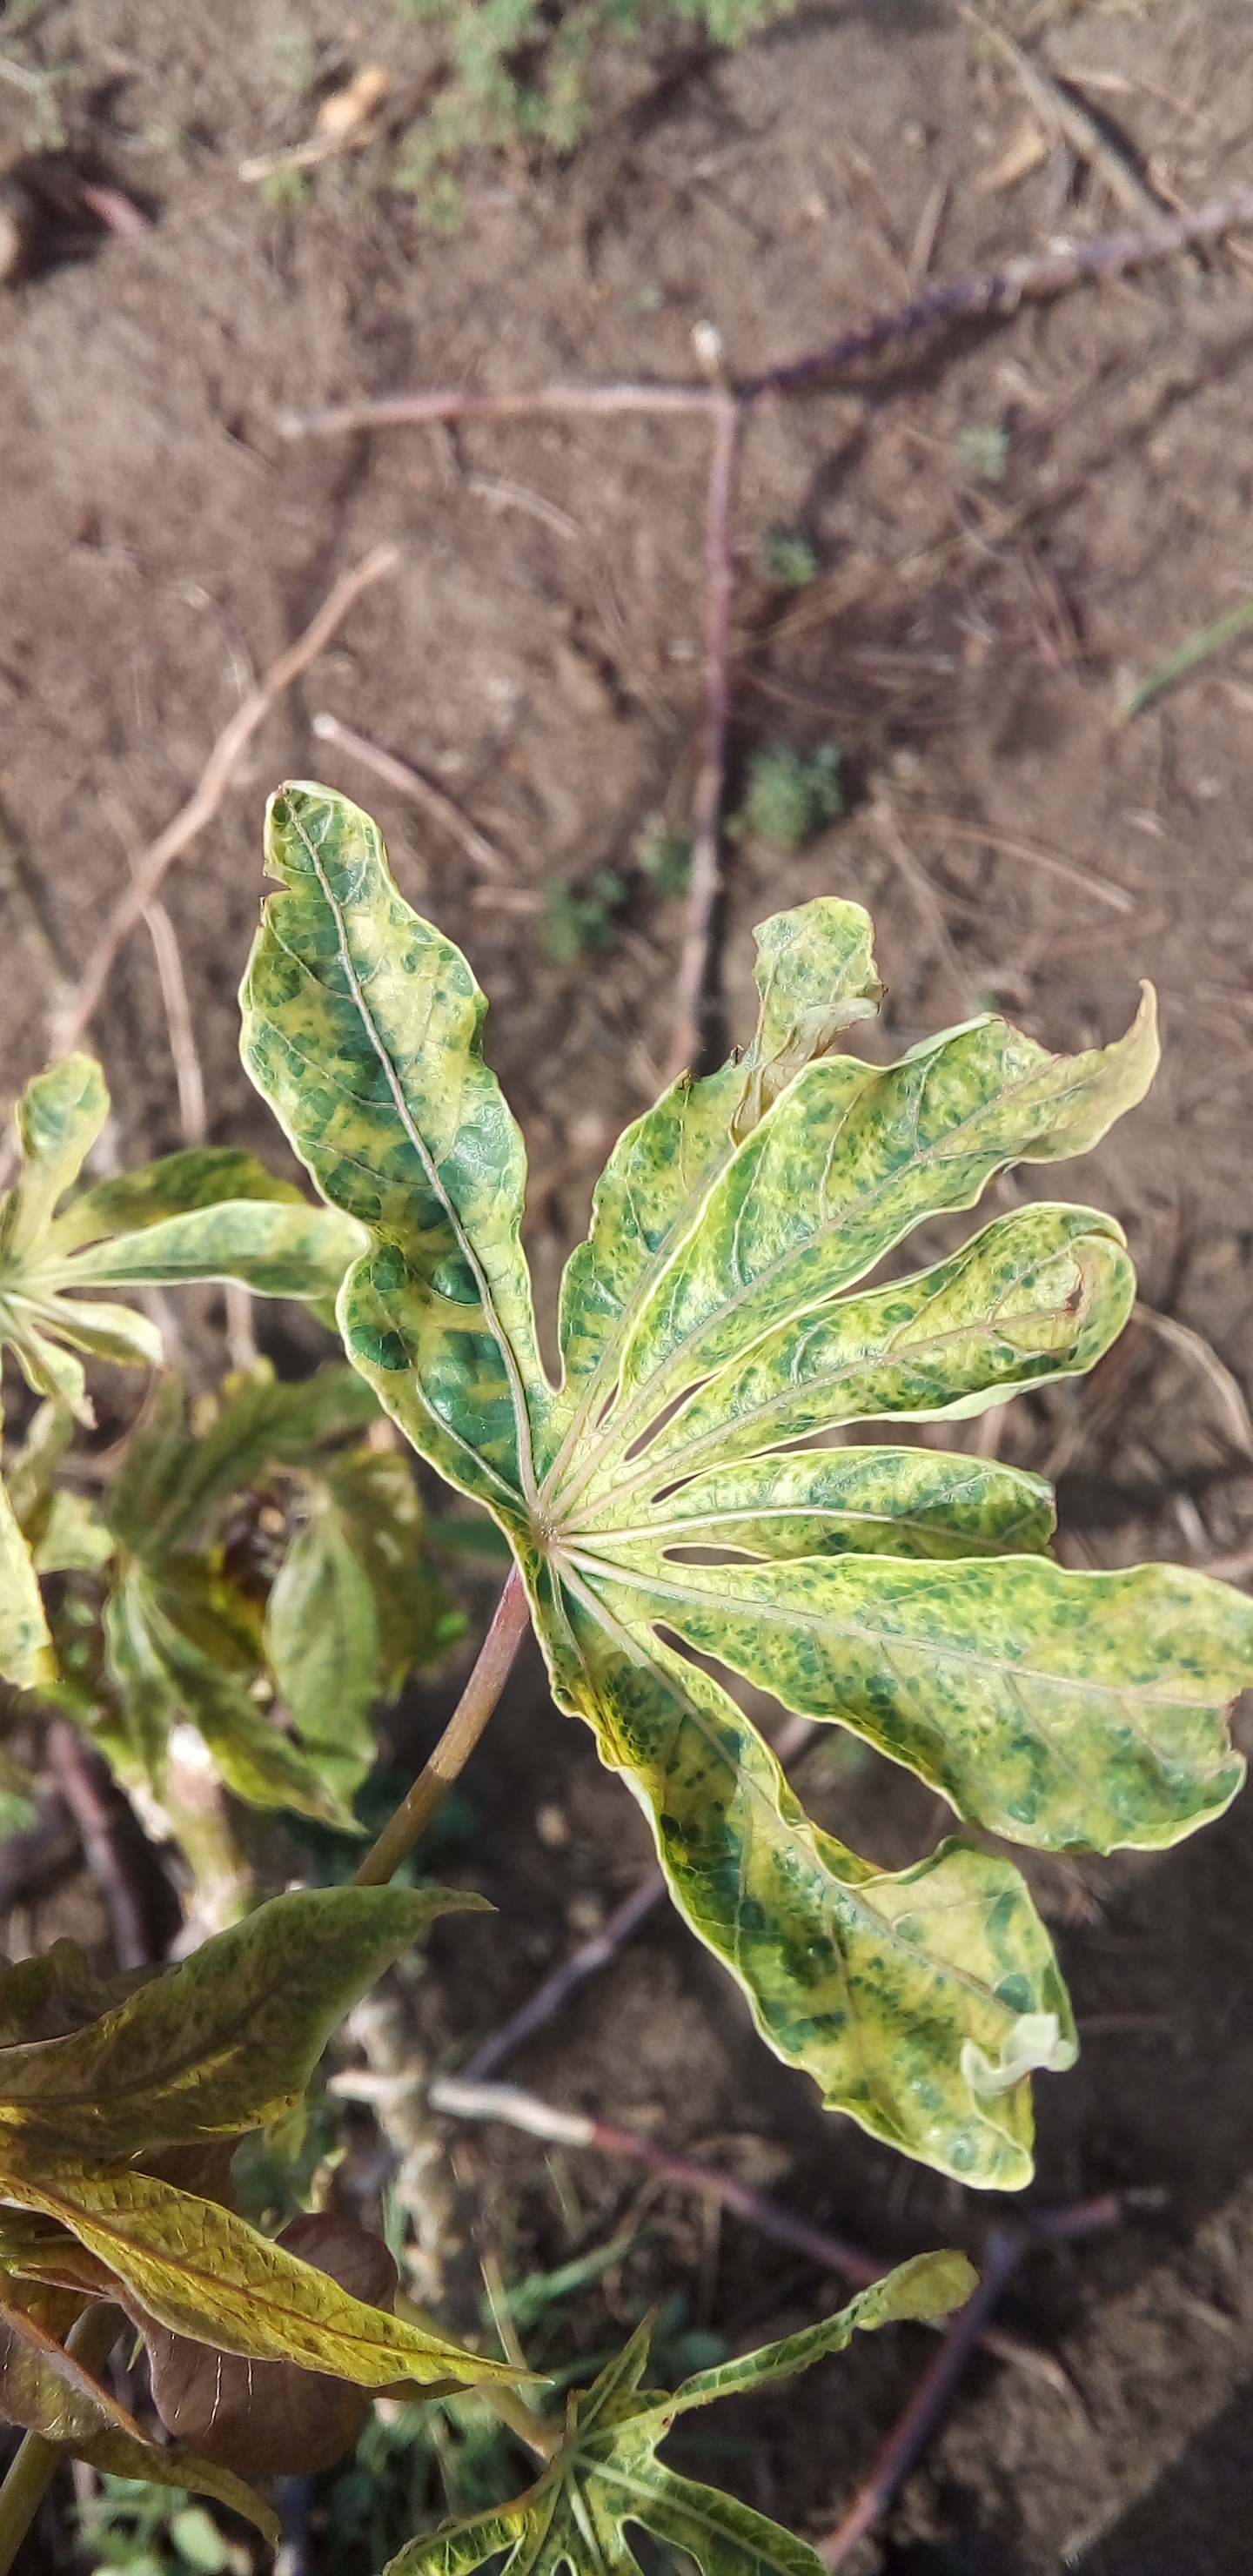
Label: cassava mosaic disease (cmd)